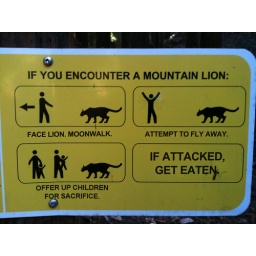
You're in mountain lion country, now